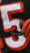
Number: 5